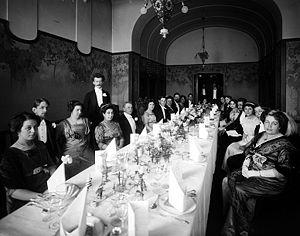
La famille Bonnier est une famille suédoise, aux origines danoises, allemandes et juives ashkénazes, investie depuis le début du XVIIIᵉ siècle dans le domaine de l'édition. La famille possède et dirige le groupe Bonnier AB, groupe d'édition et de médias suédois.